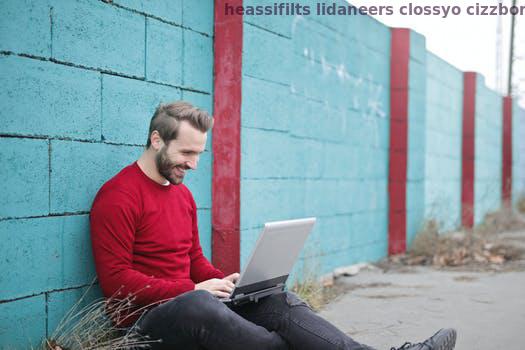
Label: Watermark